Bothrops

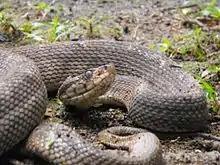
"Bothrops caribbaeus"

Most species are nocturnal, although a few found at higher altitudes are active during the day. Otherwise, they may be seen on cloudy days or during periods of rain. Most are terrestrial, though all are capable of climbing. One species, "B. insularis", which is endemic to Ilha da Queimada Grande, is considered to be semi arboreal. This species, unlike most "Bothrops," preys primarily on birds, due to the absence of native mammal species on Queimada Grande. This feeding habit probably accounts for their more arboreal lifestyle compared with their mainland cousins. Many species of "Bothrops" exhibit tail vibration behavior when disturbed.